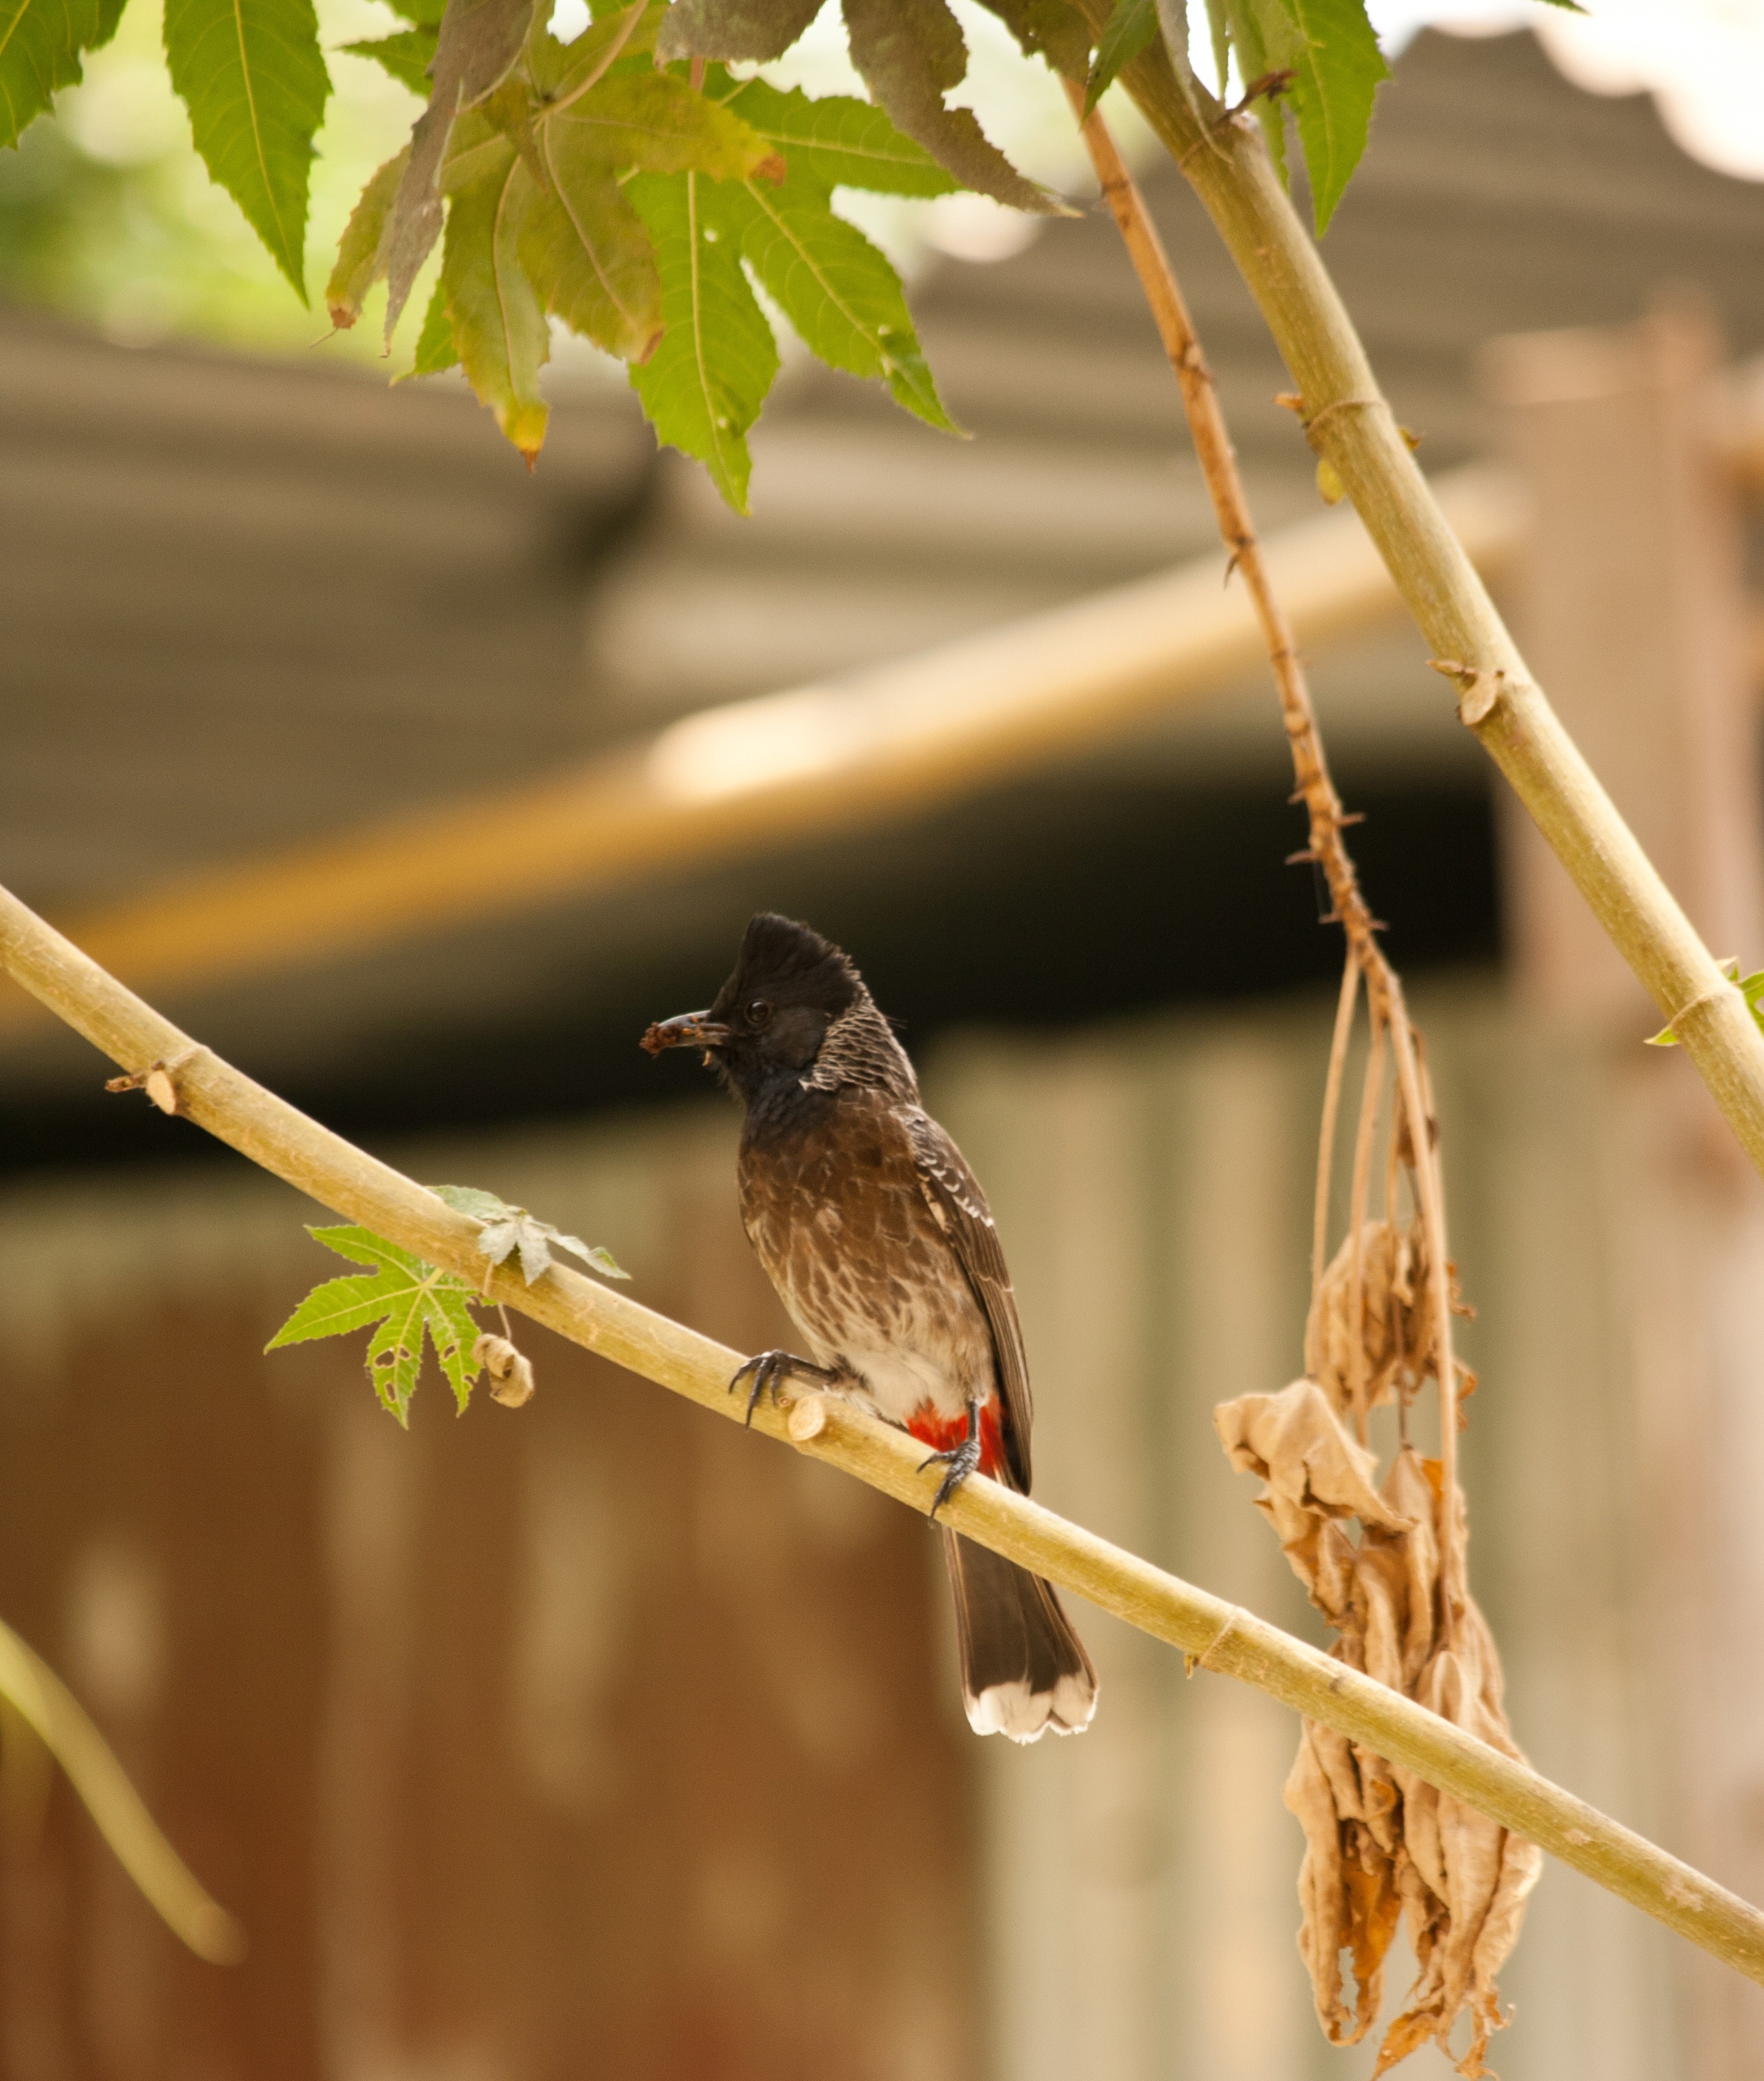
tree, branch, bird, animal, wildlife, wild, beak, feather, fauna, twig, vertebrate, creature, sparrow, finch, bulbul, wren, pycnonotus, perching bird, emberizidae, nightingale